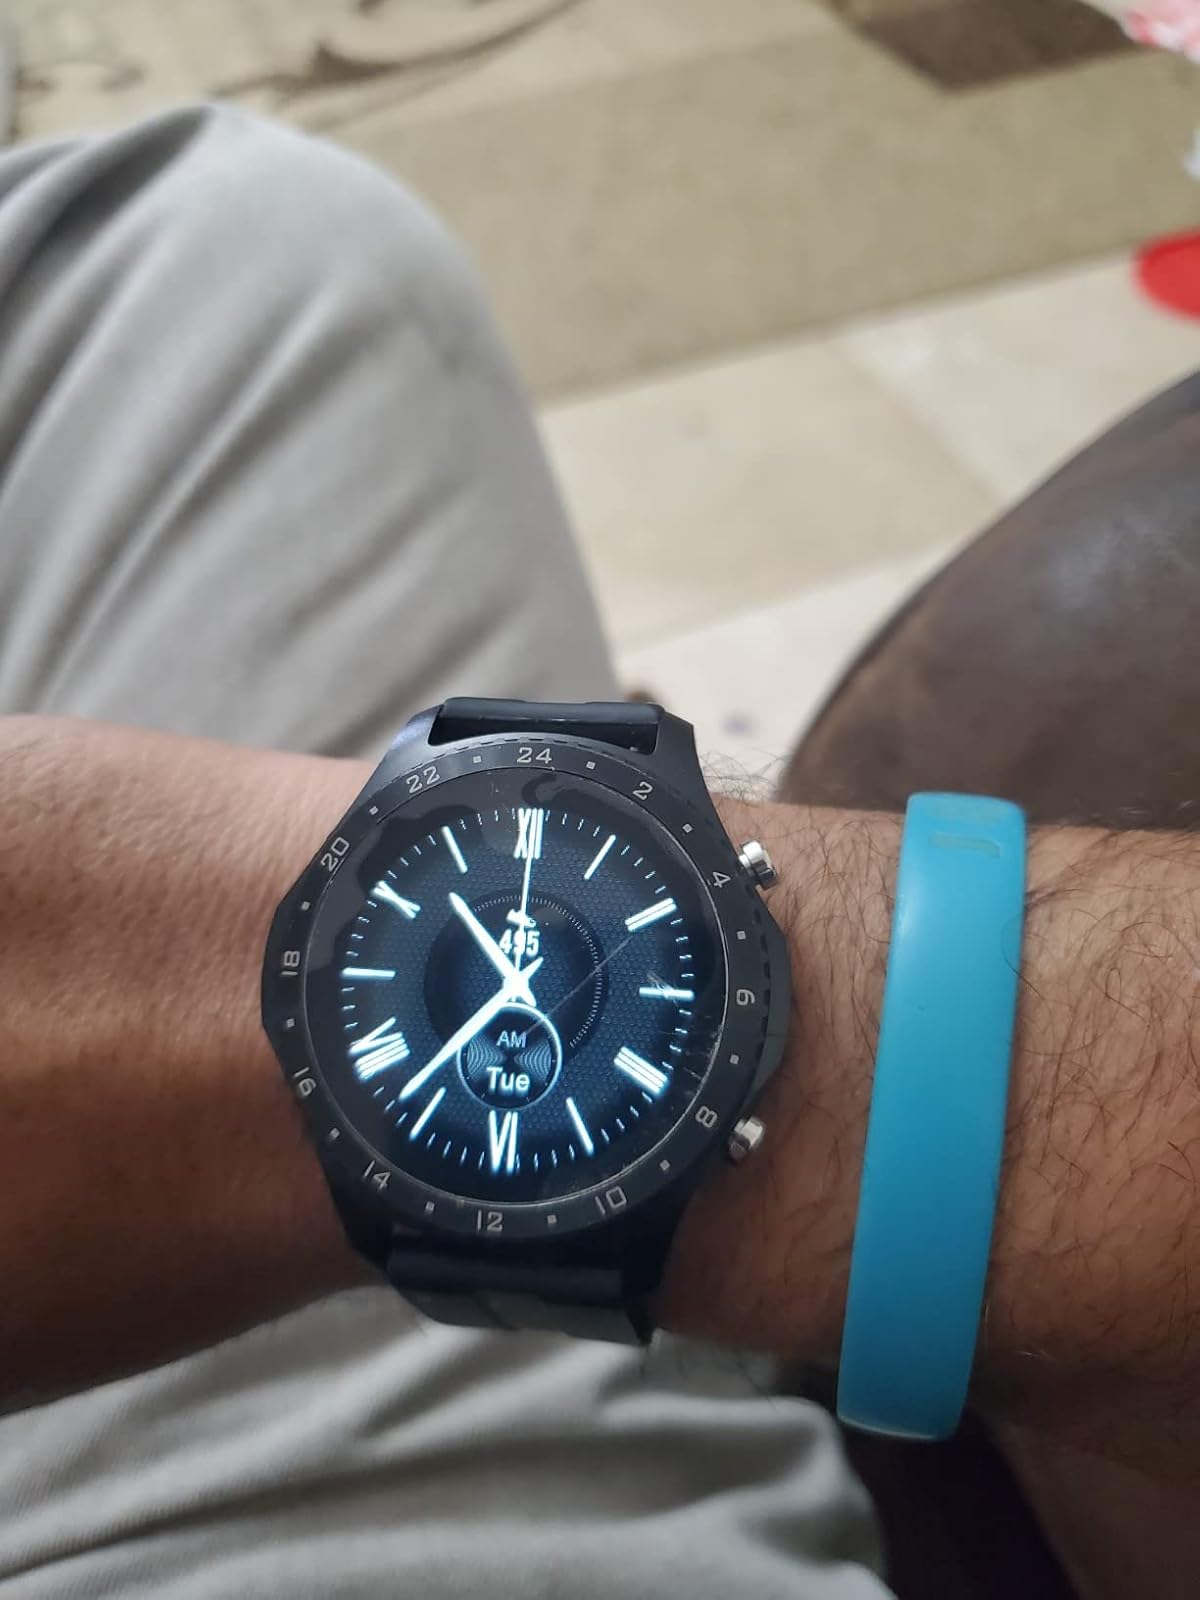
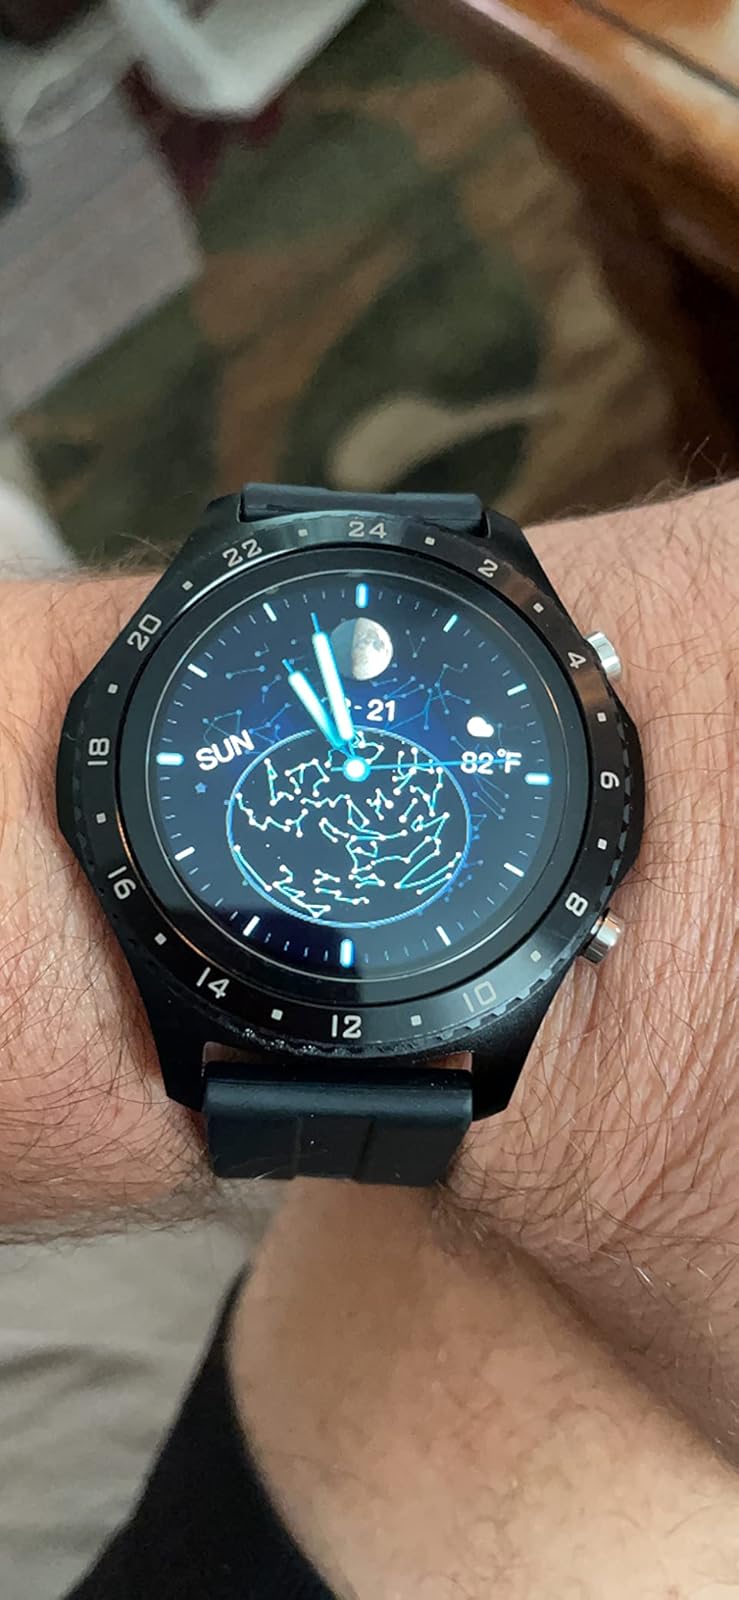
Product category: smartwatch
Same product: yes